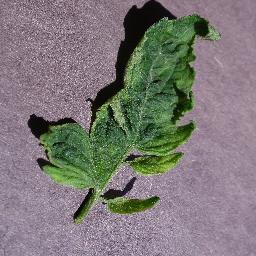
Label: Tomato___Tomato_mosaic_virus